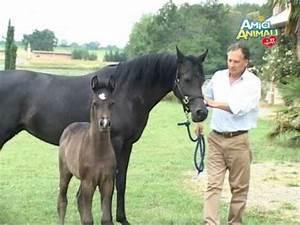
horse